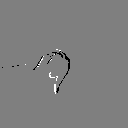
ASL letter: j